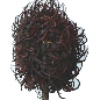
Label: Rambutan 1